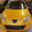
Label: automobile